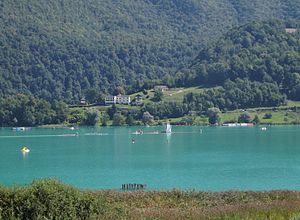
Vue de la première journée des championnats du monde d'aviron 2015 sur le lac d'Aiguebelette, en Savoie.
Le lac d'Aiguebelette est un lac naturel situé en France dans le département de la Savoie en région Auvergne-Rhône-Alpes.